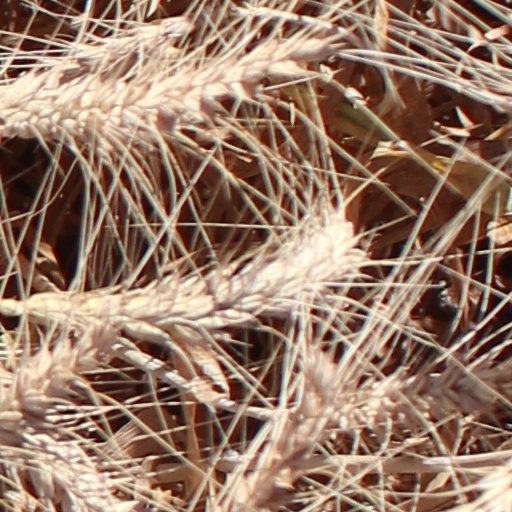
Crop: wheat